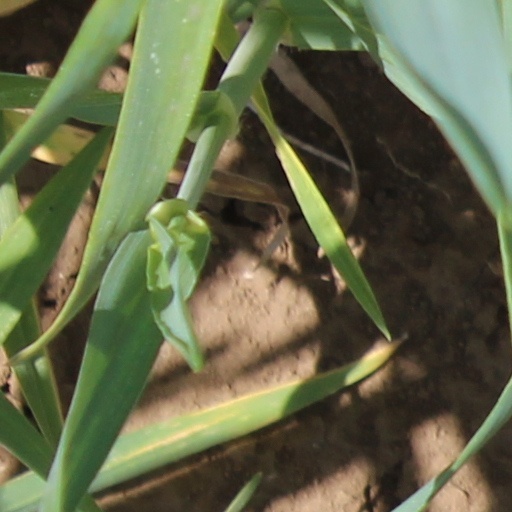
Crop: wheat